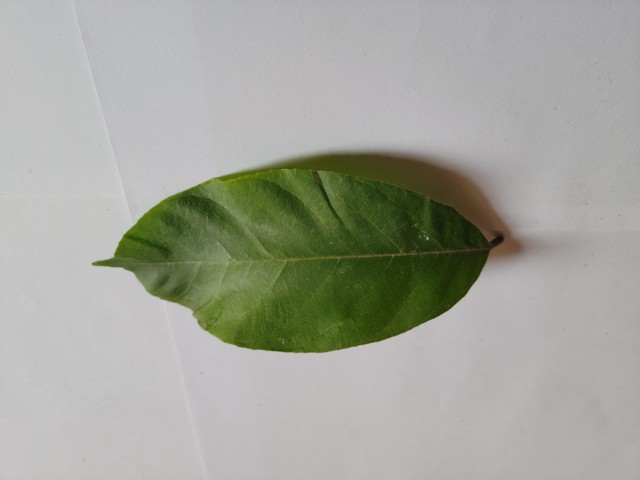
Plant: chapalish